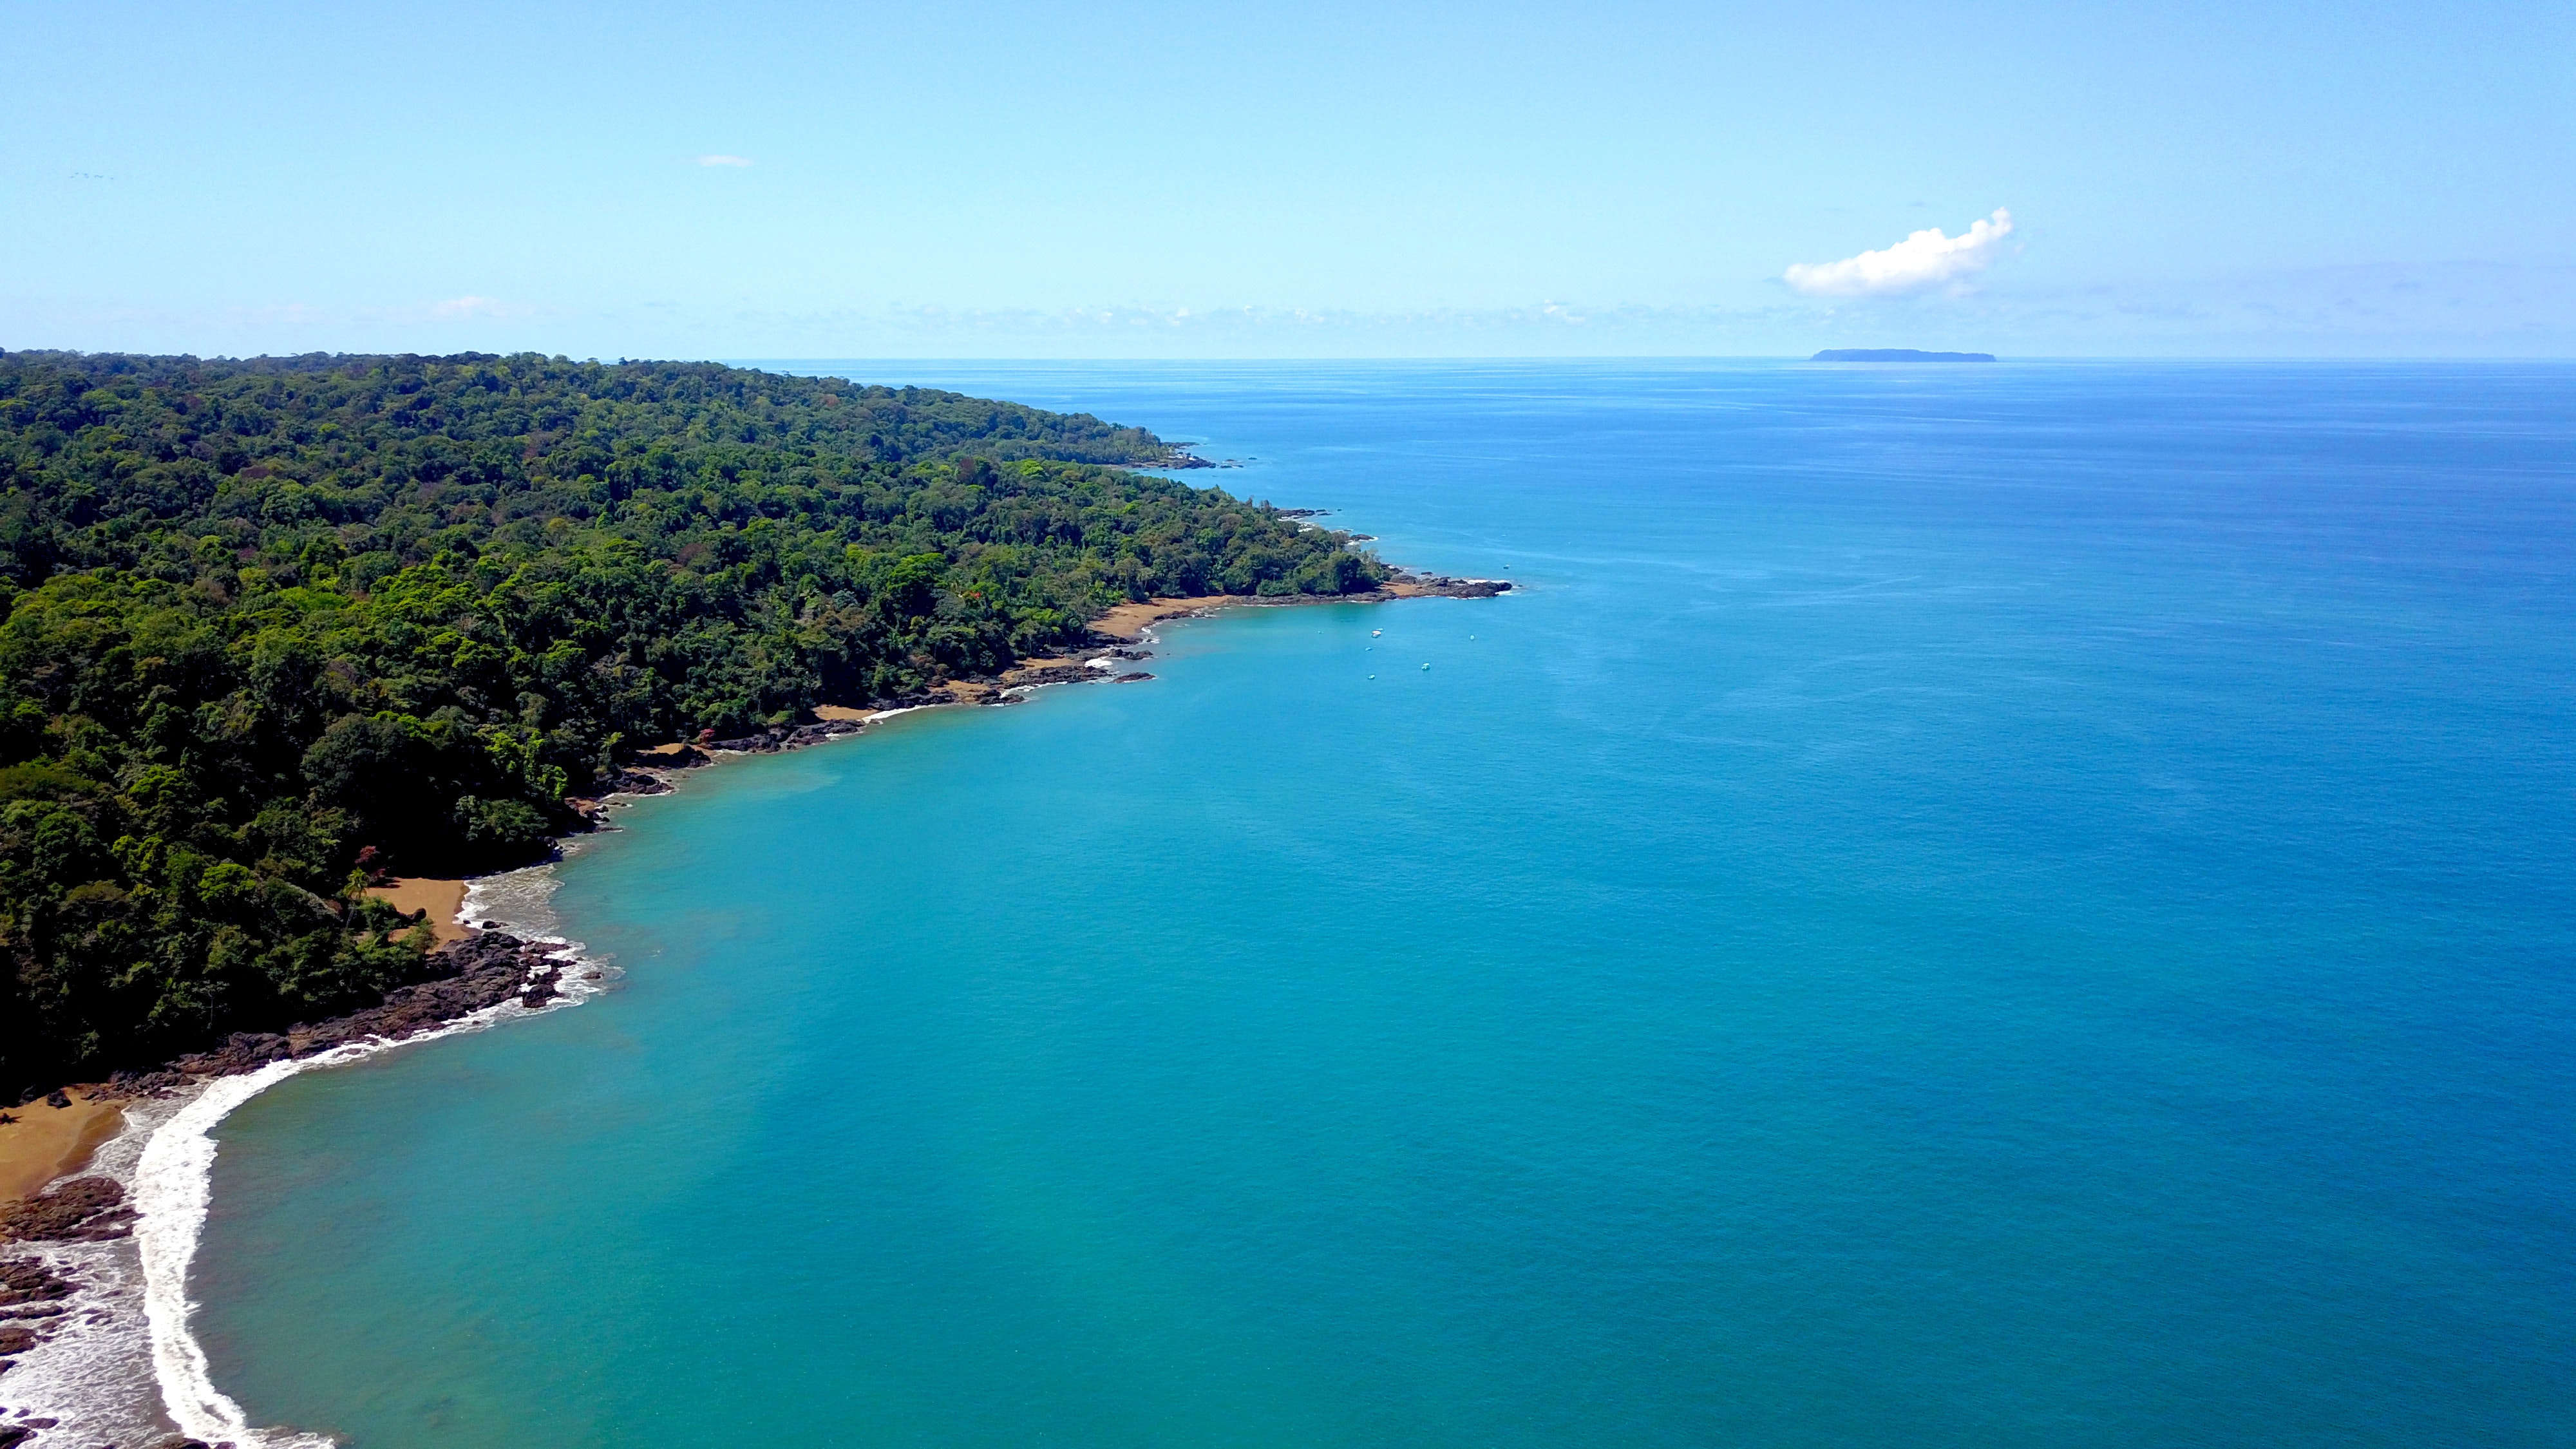
body of water, coast, sea, coastal and oceanic landforms, ocean, sky, water resources, bight, promontory, bay, inlet, headland, shore, aerial photography, cape, peninsula, tropics, vacation, sound, cove, landscape, beach, island, tourism, caribbean